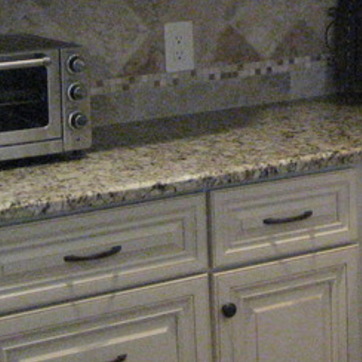
Material: polishedstone